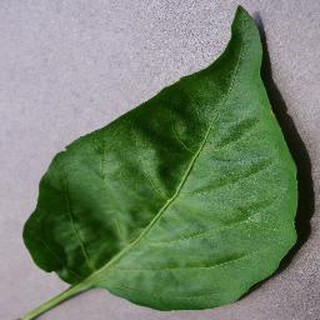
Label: healthy_bell_pepper